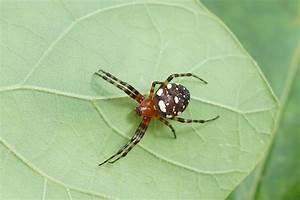
spider